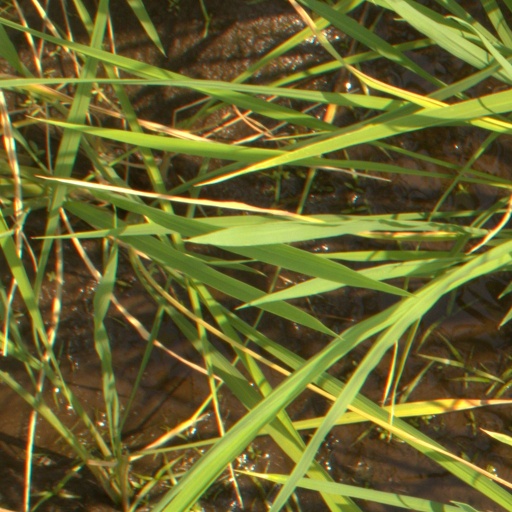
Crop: rice